Tijana Matić

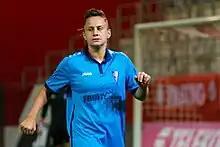

Tijana Matić (born 22 February 1996) is a Serbian footballer who plays as a midfielder for Russian Top Division club Ryazan-VDV and has appeared for the Serbia women's national team.